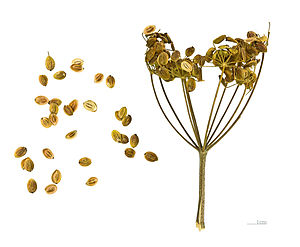
Almindelig pastinak
Pastinaca sativa
Pastinak stammer fra Central- og Sydeuropa, hvor den stadig vokser vildt i sin oprindelige form. Den har været dyrket i flere tusind år og har været en væsentlig del af hverdagskosten i dette område.